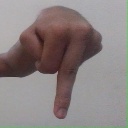
अक्षर: प